Bank Hall

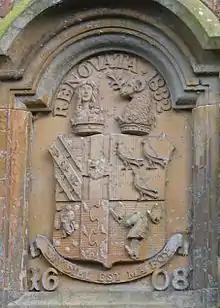
Legh Keck coat of arms above the front porch at Bank Hall

George Anthony Legh Keck moved from Stoughton Grange in Leicestershire on inheriting the estate. He was the last resident owner and commissioned a Kendal architect, George Webster, to extend the hall in 1832–33. Legh Keck collected stuffed animals and birds and horns from animals from around the world. He owned a collection of classical style statuettes and casts of figures by the sculptor Antonio Canova.